Tláhuac metro station

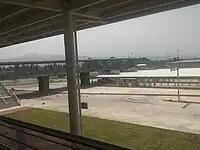
Picture of Tláhuac's open-air bus terminal. The lanes and sidewalks are empty.

Tláhuac is a metro station along San Rafael Atlixco Avenue, in the "colonia" (Mexican Spanish for "neighborhood") of El Triángulo, in the Tláhuac borough, in southeastern Mexico City. Within the system, Tlaltenco is the next station.